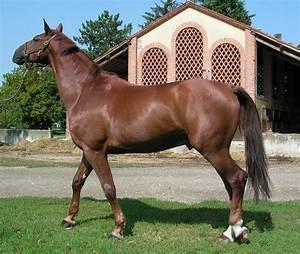
horse